Martrell Spaight

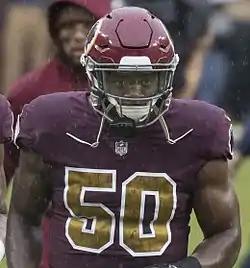
Spaight with the Washington Redskins in 2017

Martrell Spaight (born August 5, 1993) is an American professional football linebacker. He was selected by the Washington Redskins in the fifth round of the 2015 NFL draft. He played college football at the University of Arkansas. He has also been a member of the Miami Dolphins, Jacksonville Jaguars, Kansas City Chiefs, Massachusetts Pirates and Vegas Vipers.